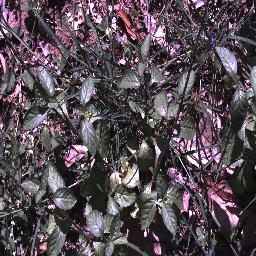
Label: snake_weed